George Clinton Sweeney

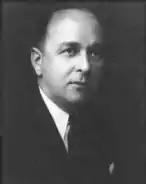

George Clinton Sweeney (July 23, 1895 – November 5, 1966) was a United States district judge of the United States District Court for the District of Massachusetts.